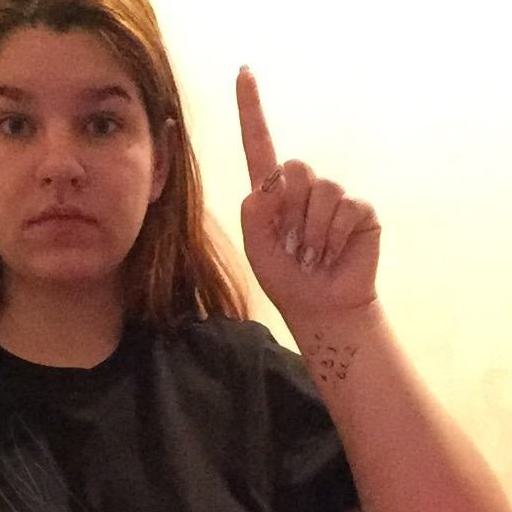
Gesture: one